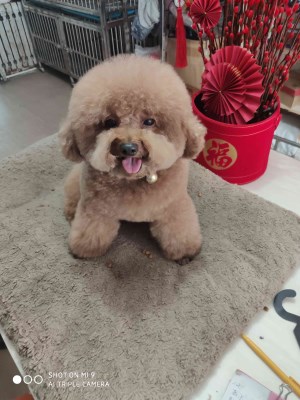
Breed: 7449-n000128-teddy